USS Harwood

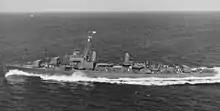
"Harwood" in October 1945.

Subsequent years fell into a pattern for "Harwood" as she engaged in varied training maneuvers and made yearly cruises to the Mediterranean. "Harwood" sailed 4 January 1957 for a 3-month ASW demonstration which took her along the South American coast to Colombia, Ecuador, Peru, Chile, Panama and Cuba. Entering the New York Naval Shipyard on 2 May 1961, "Harwood" underwent a Fleet Rehabilitation and Modernization (FRAM II) overhaul. Her bridge was totally reconstructed, new types of torpedo tubes were installed, and the 76 mm antiaircraft guns were removed to accommodate a hangar and launching deck for Gyrodyne QH-50 DASH anti-submarine drones. Departing the yard 2 February 1962, "Harwood" sailed to her home port, Naval Station Mayport, Florida, and from there to the Caribbean Sea. When the Cuban Missile Crisis erupted in October 1962, "Harwood" and sailed with 4 hours' notice to join the blockading fleet "quarantining" Cuba. She returned to Mayport on 2 November 1962 and was redesignated DD-861 on 1 July 1963.